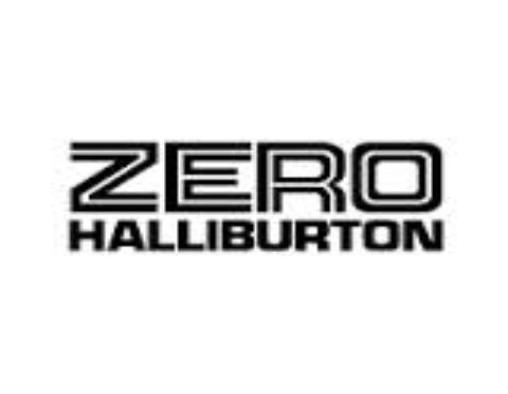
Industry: Clothes